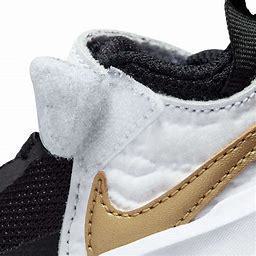
Brand: Nike
Model: Team Hustle D 10